Giovanni Battista Monteggia

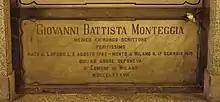
Monteggia's grave at the Monumental Cemetery of Milan, Italy

Monteggia was the second to describe the Monteggia fracture, a fracture of the proximal third of the ulna with dislocation of the head of the radius.